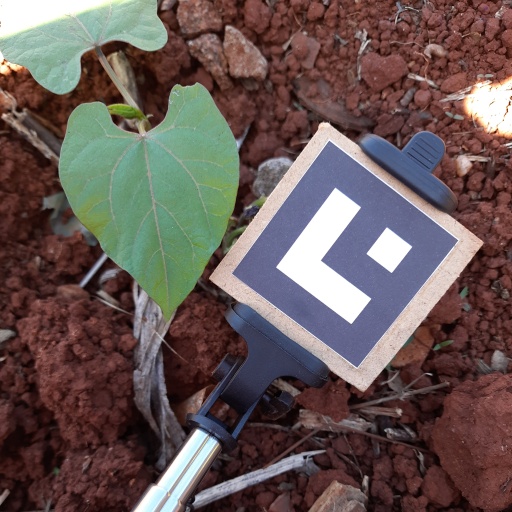
Observations: wavy surface, eating holes in the edge, under shade